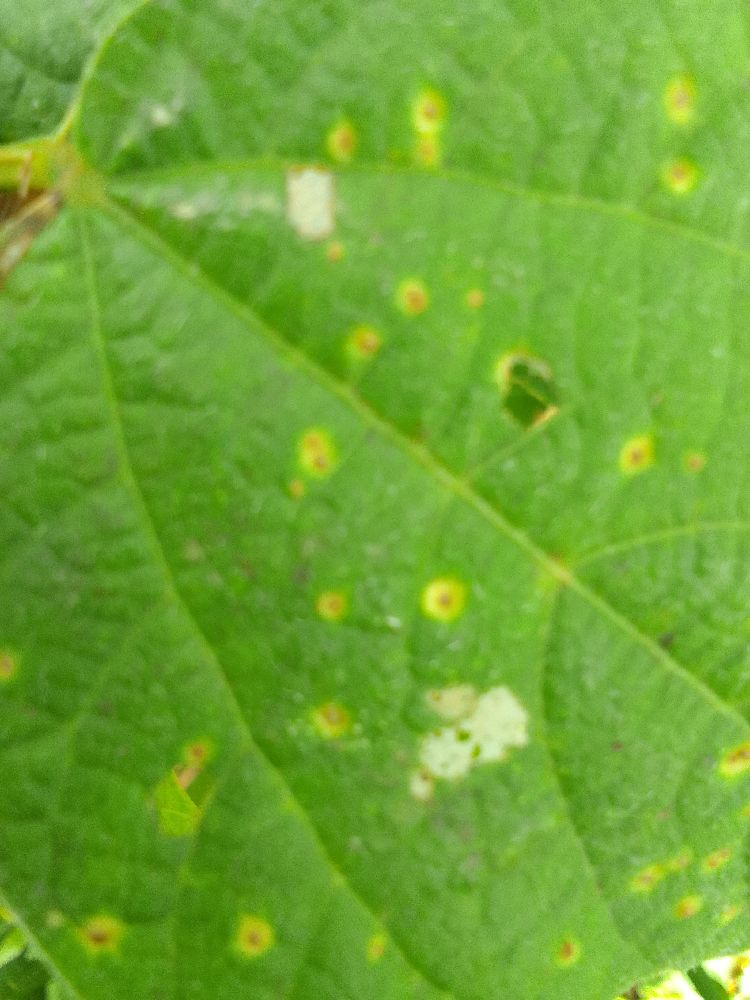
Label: rust